Bagets

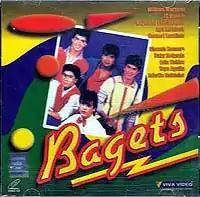
VCD cover of the film

Bagets is a 1984 Philippine coming-of-age comedy film directed by Maryo J. de los Reyes from a story and screenplay written by Jake Tordesillas. The film stars William Martinez, J.C. Bonnin, Herbert Bautista, Raymond Lauchengco, and Aga Muhlach as the titular teenagers, with the support cast includes Jobelle Salvador, Eula Valdez, Yayo Aguila, and Chanda Romero.